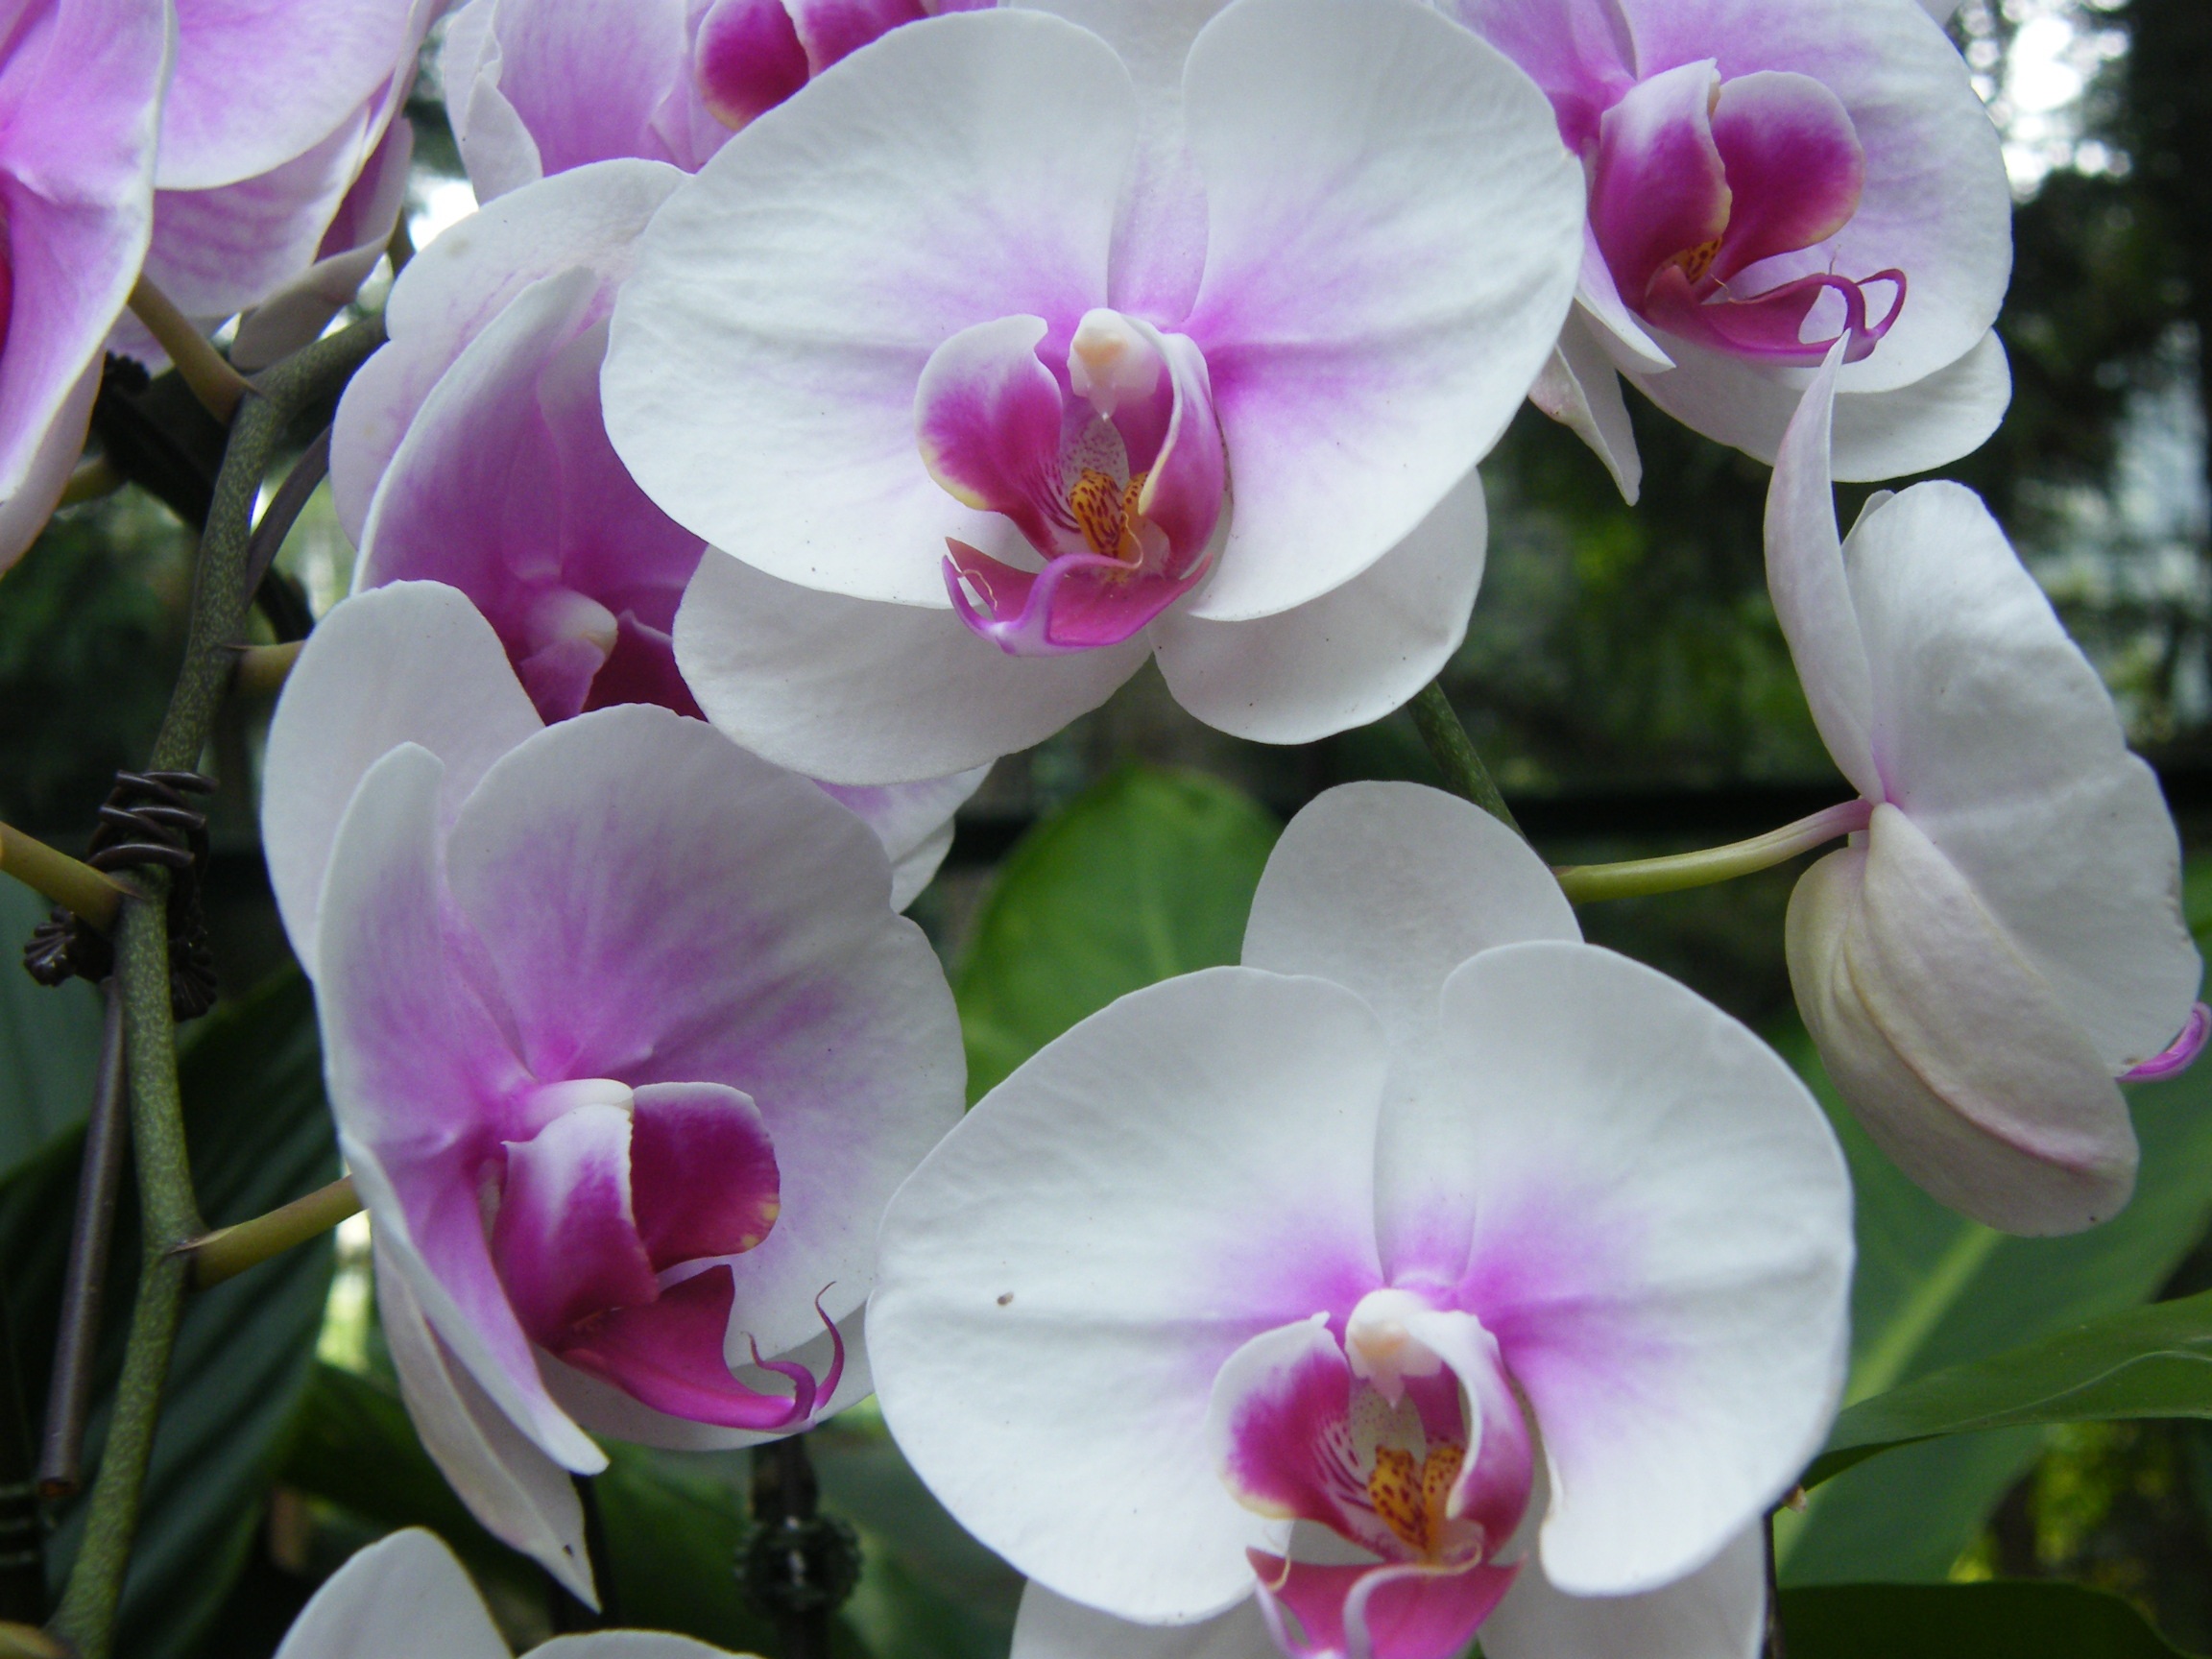
blossom, plant, flower, petal, bloom, botany, flora, orchid, botanical garden, singapore, orchids, flowering plant, land plant, moth orchid